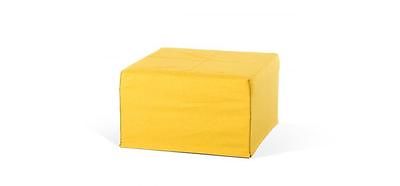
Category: sofa